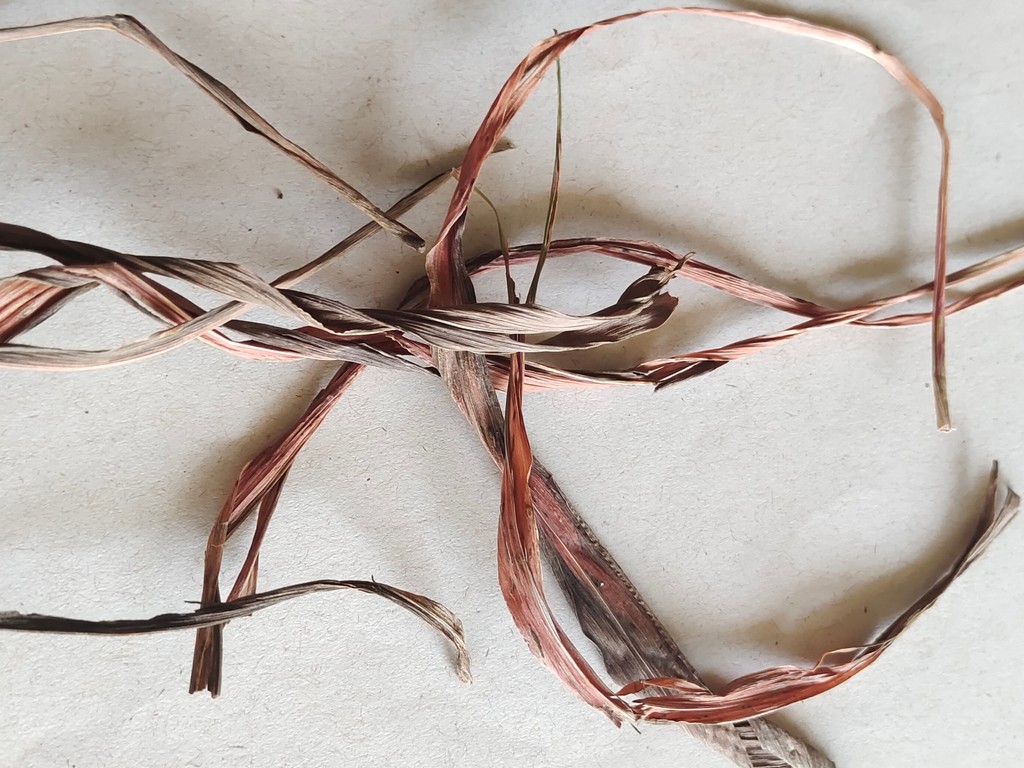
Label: Dried